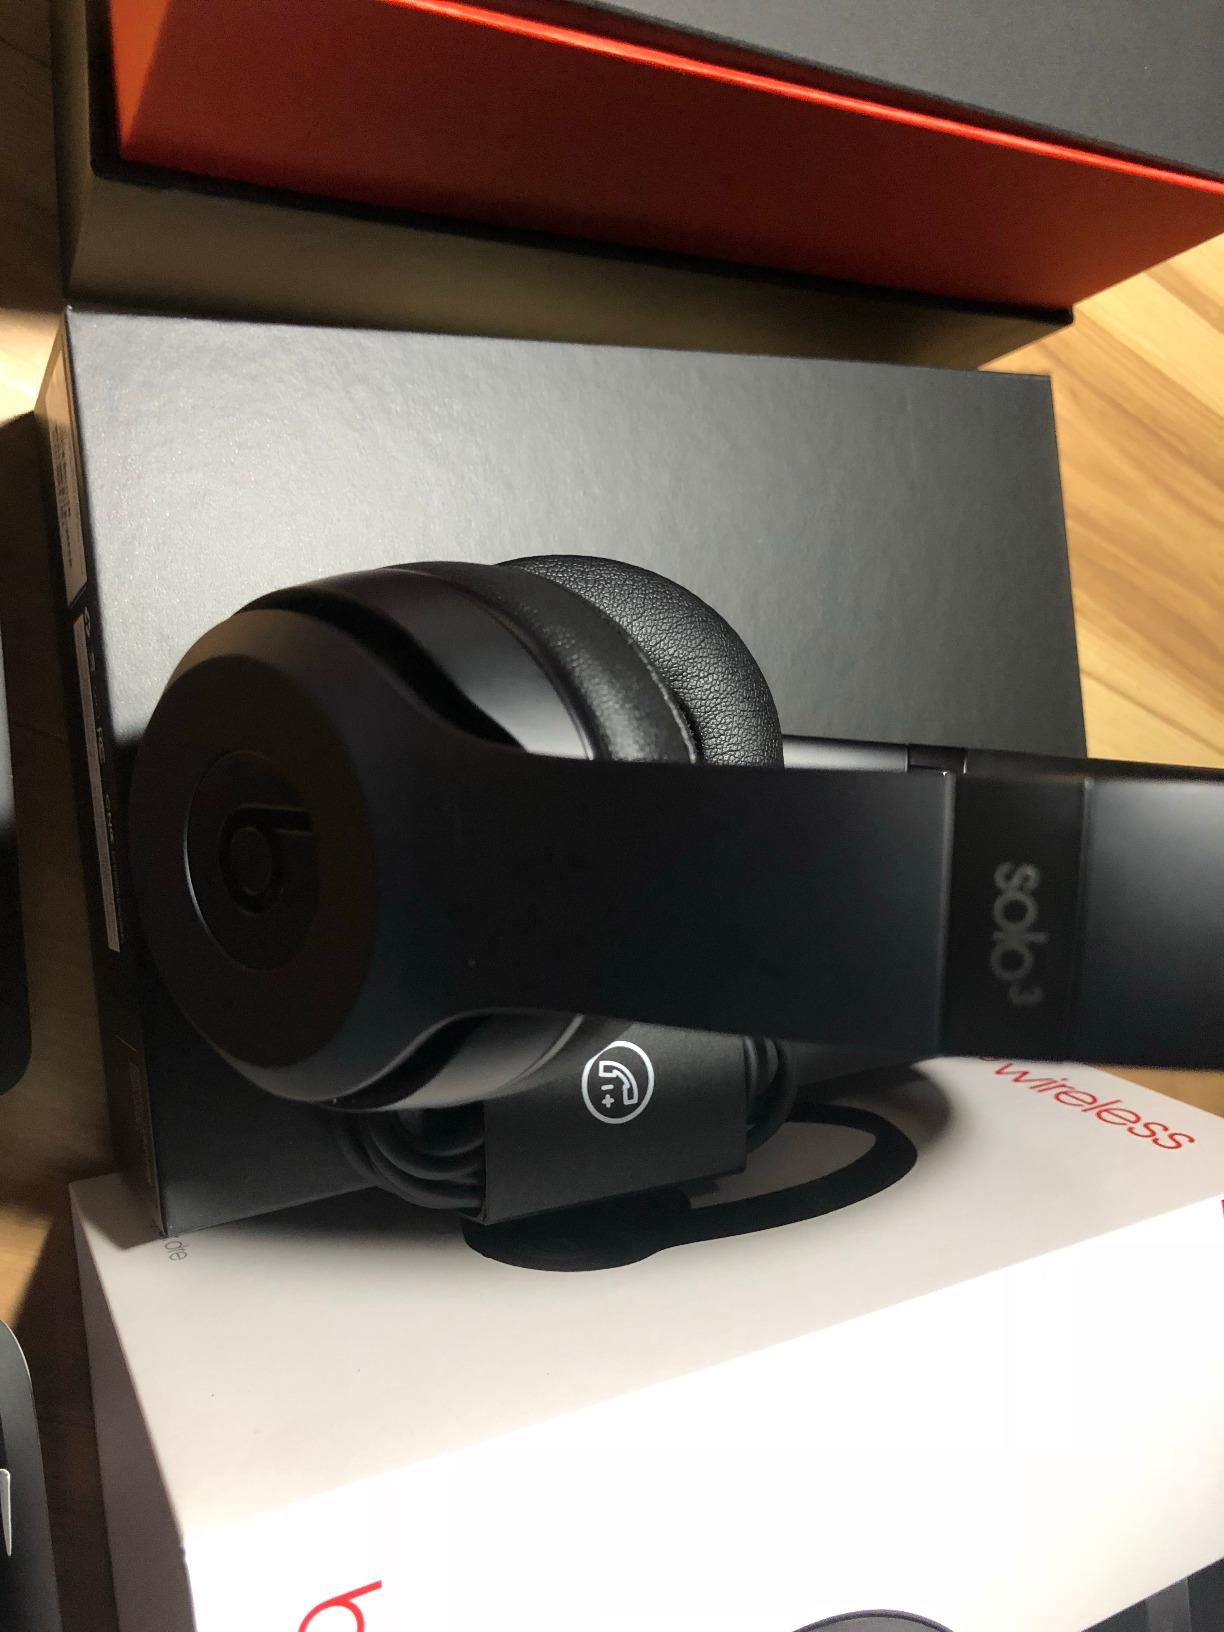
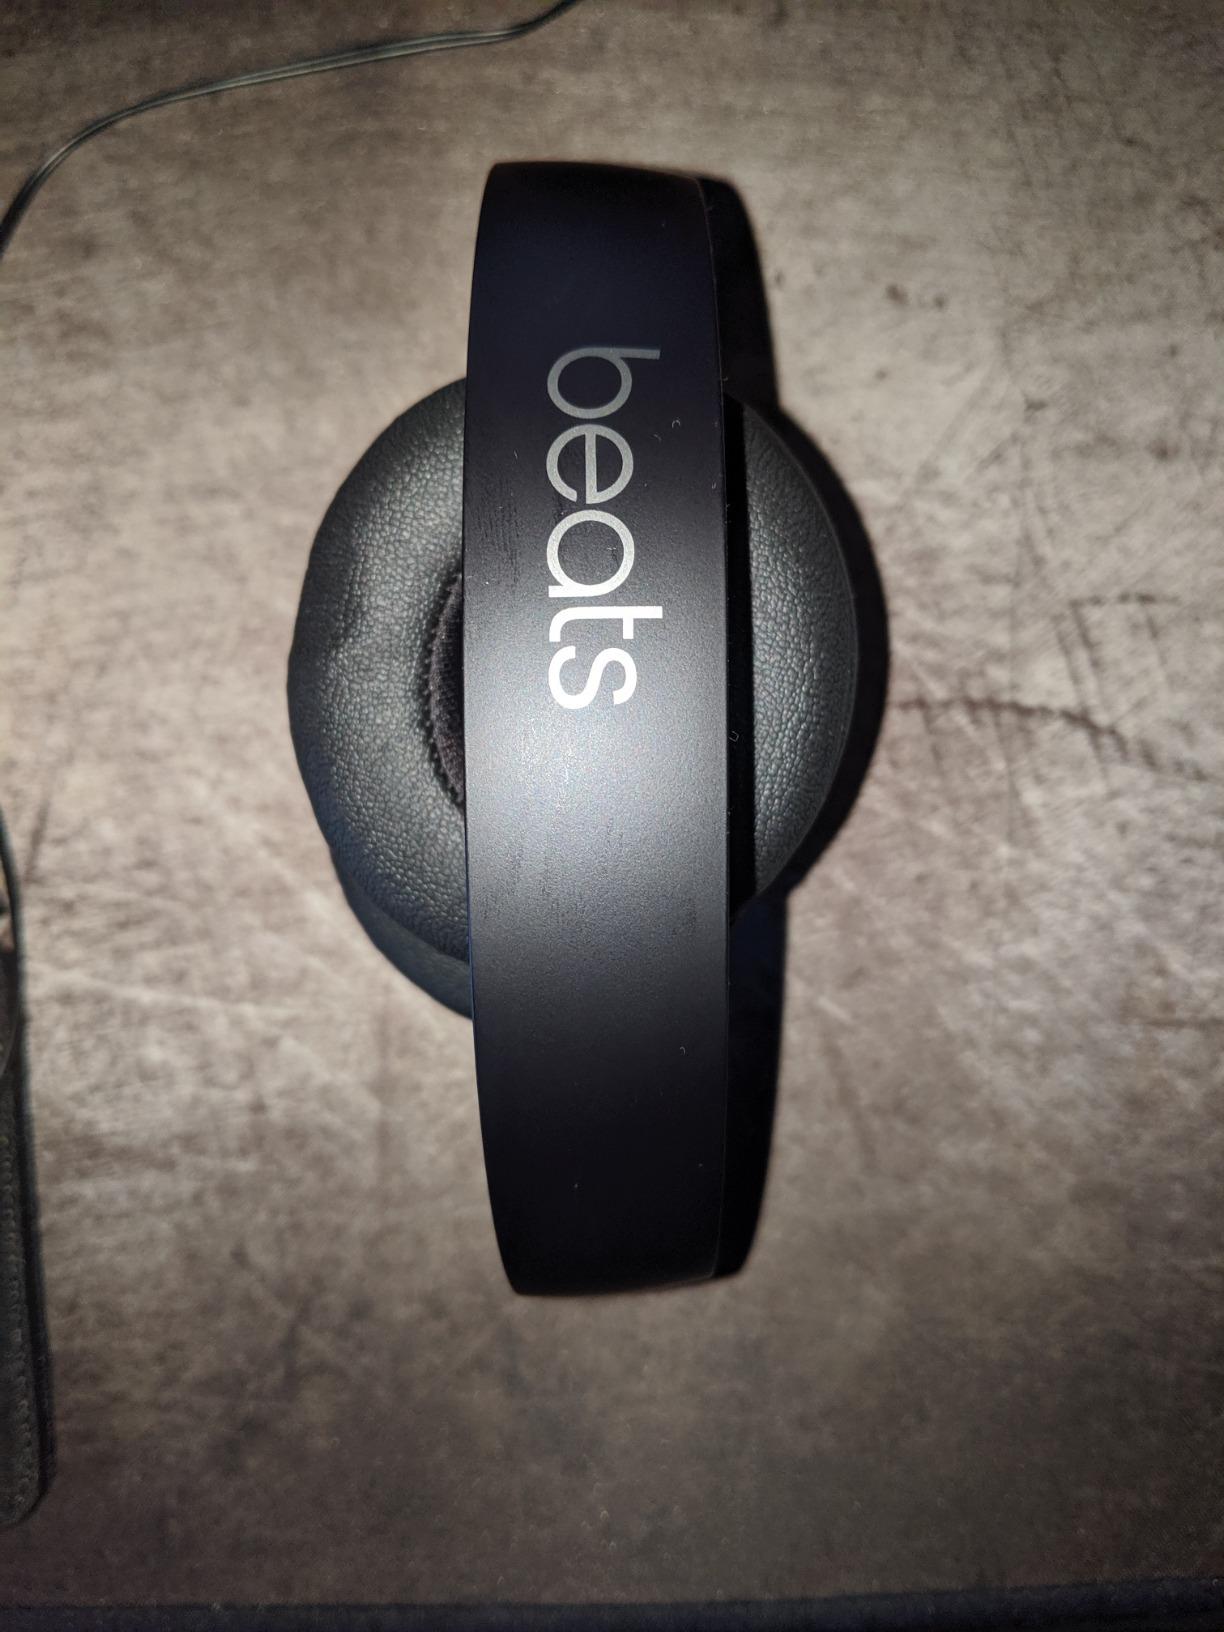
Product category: headphones
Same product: yes